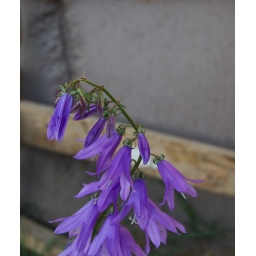
purple flower against concrete wall